The Troubles in Ulster (1920–1922)

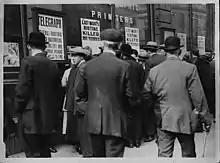
People reading casualty lists at the "Belfast Telegraph" office, September 1920

King George V addressed the ceremonial opening of the Northern Parliament on 22 June 1921. He called for "all Irishmen to pause, to stretch out the hand of forbearance and conciliation". The next day, a train carrying the king's military escort, the 10th Royal Hussars, was derailed by an IRA bomb at Adavoyle, County Armagh. Five soldiers and a train guard were killed in the derailment, as were fifty horses. Patrick McAteer, a local farm worker, was fatally wounded on the same day roughly half a mile from the ambush site by soldiers when he failed to halt when challenged. On 6 July, disguised Special Constables raided homes at Altnaveigh, County Armagh, and summarily killed four Catholic civilian men.